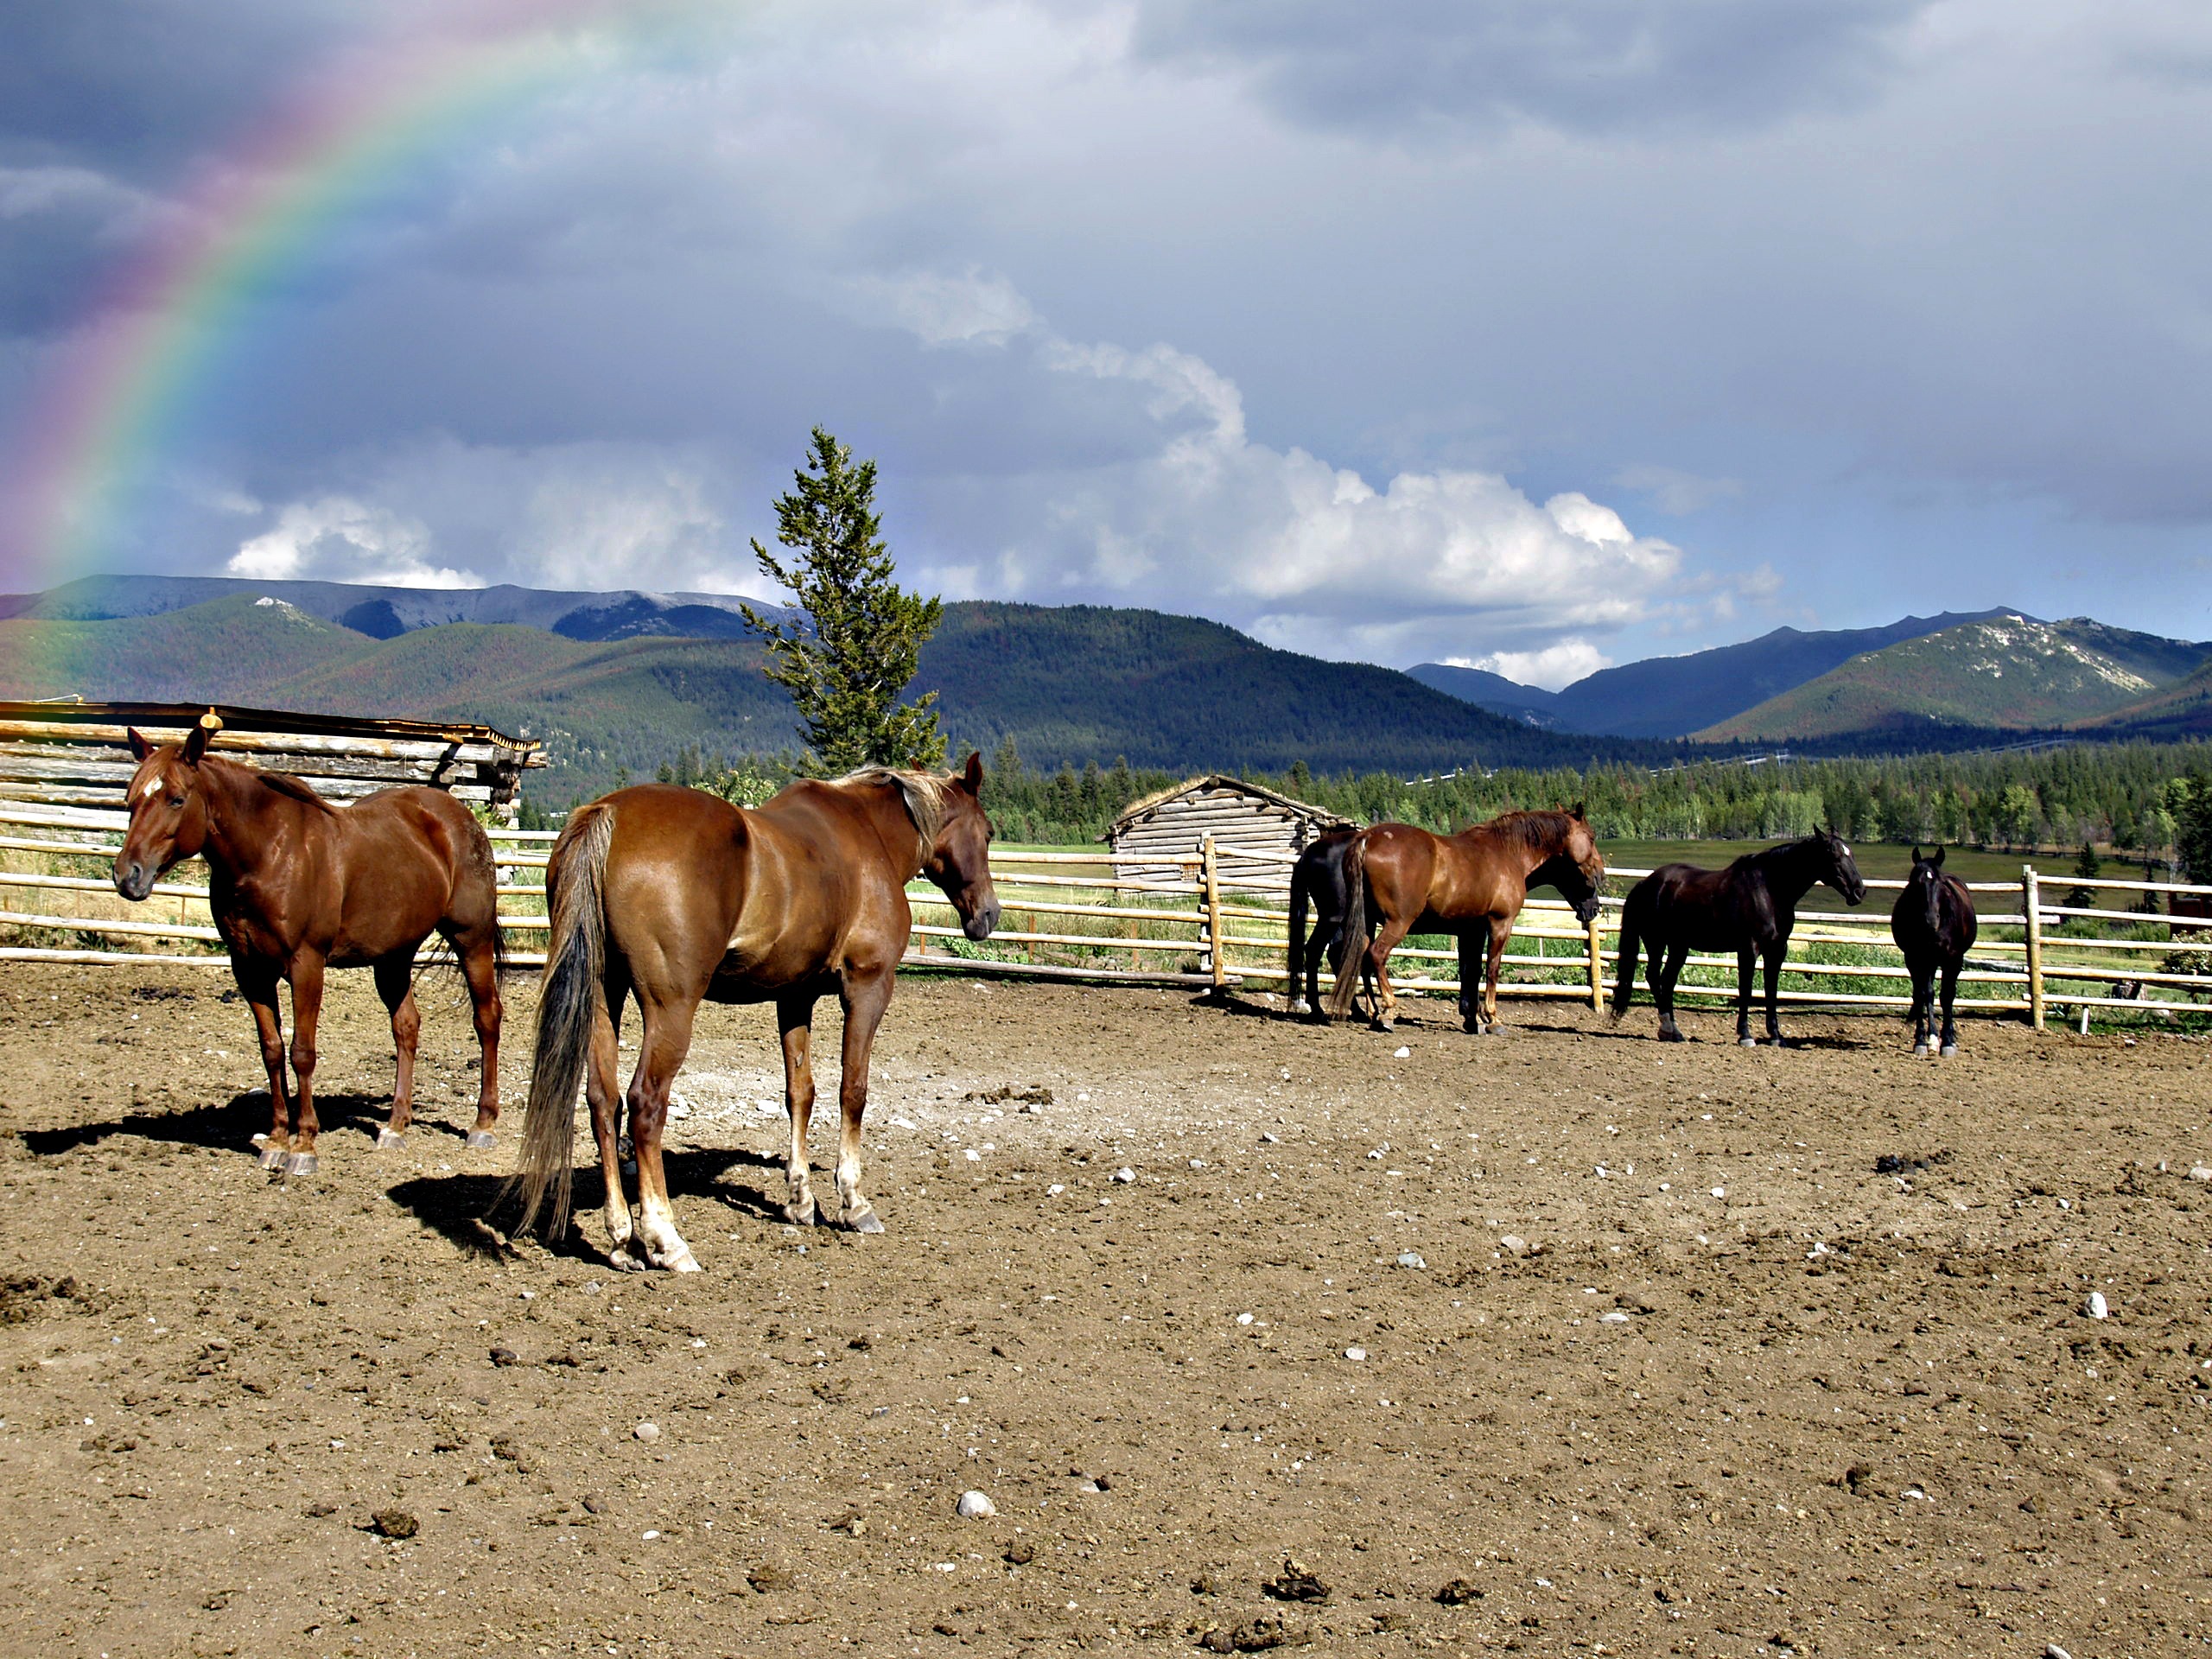
landscape, nature, mountain, prairie, animal, summer, herd, pasture, grazing, ranch, horse, scenery, weather, mammal, tourism, horses, rainbow, horse riding, canada, grassland, thunderstorm, mare, ecosystem, steppe, rural area, horseback riding, british columbia, pack animal, natural environment, horse like mammal, mustang horse, cariboo